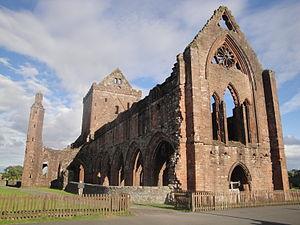
Abbaye de Glenluce